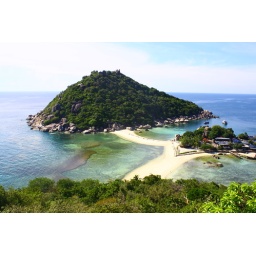
3 islands attached by a sand beach